Yu Yongbo

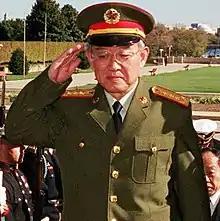
Yu in 2000 in the United States

Yu Yongbo (born September 1931) is a general in the People's Liberation Army of China who served as head of the People's Liberation Army General Political Department from 1992 to 2002. He was a member of the 13th, 14th, and 15th Central Committee of the Chinese Communist Party. He was a delegate to the 8th and 9th National People's Congress.